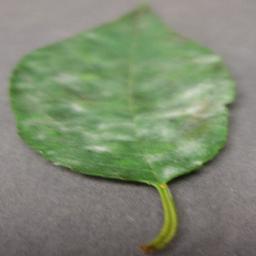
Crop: cherry
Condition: (including_sour)_powdery_mildew